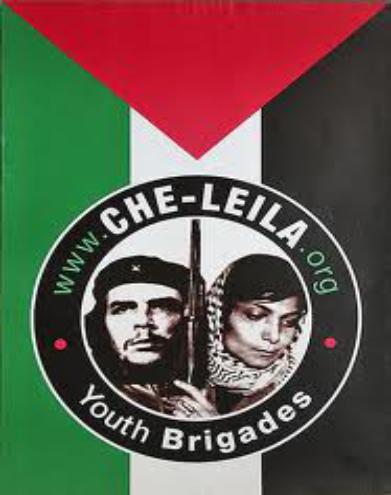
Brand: Che
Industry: Others